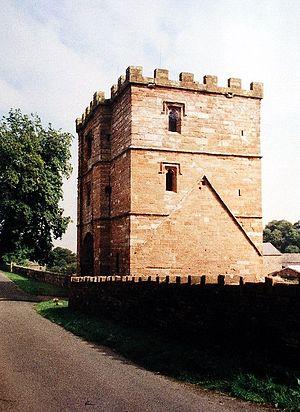
Ranulph le Meschin ou de Briquessart, vicomte du Bessin et 3ᵉ comte de Chester, fut un important baron anglo-normand des règnes de Guillaume le Roux et Henri Iᵉʳ d'Angleterre.